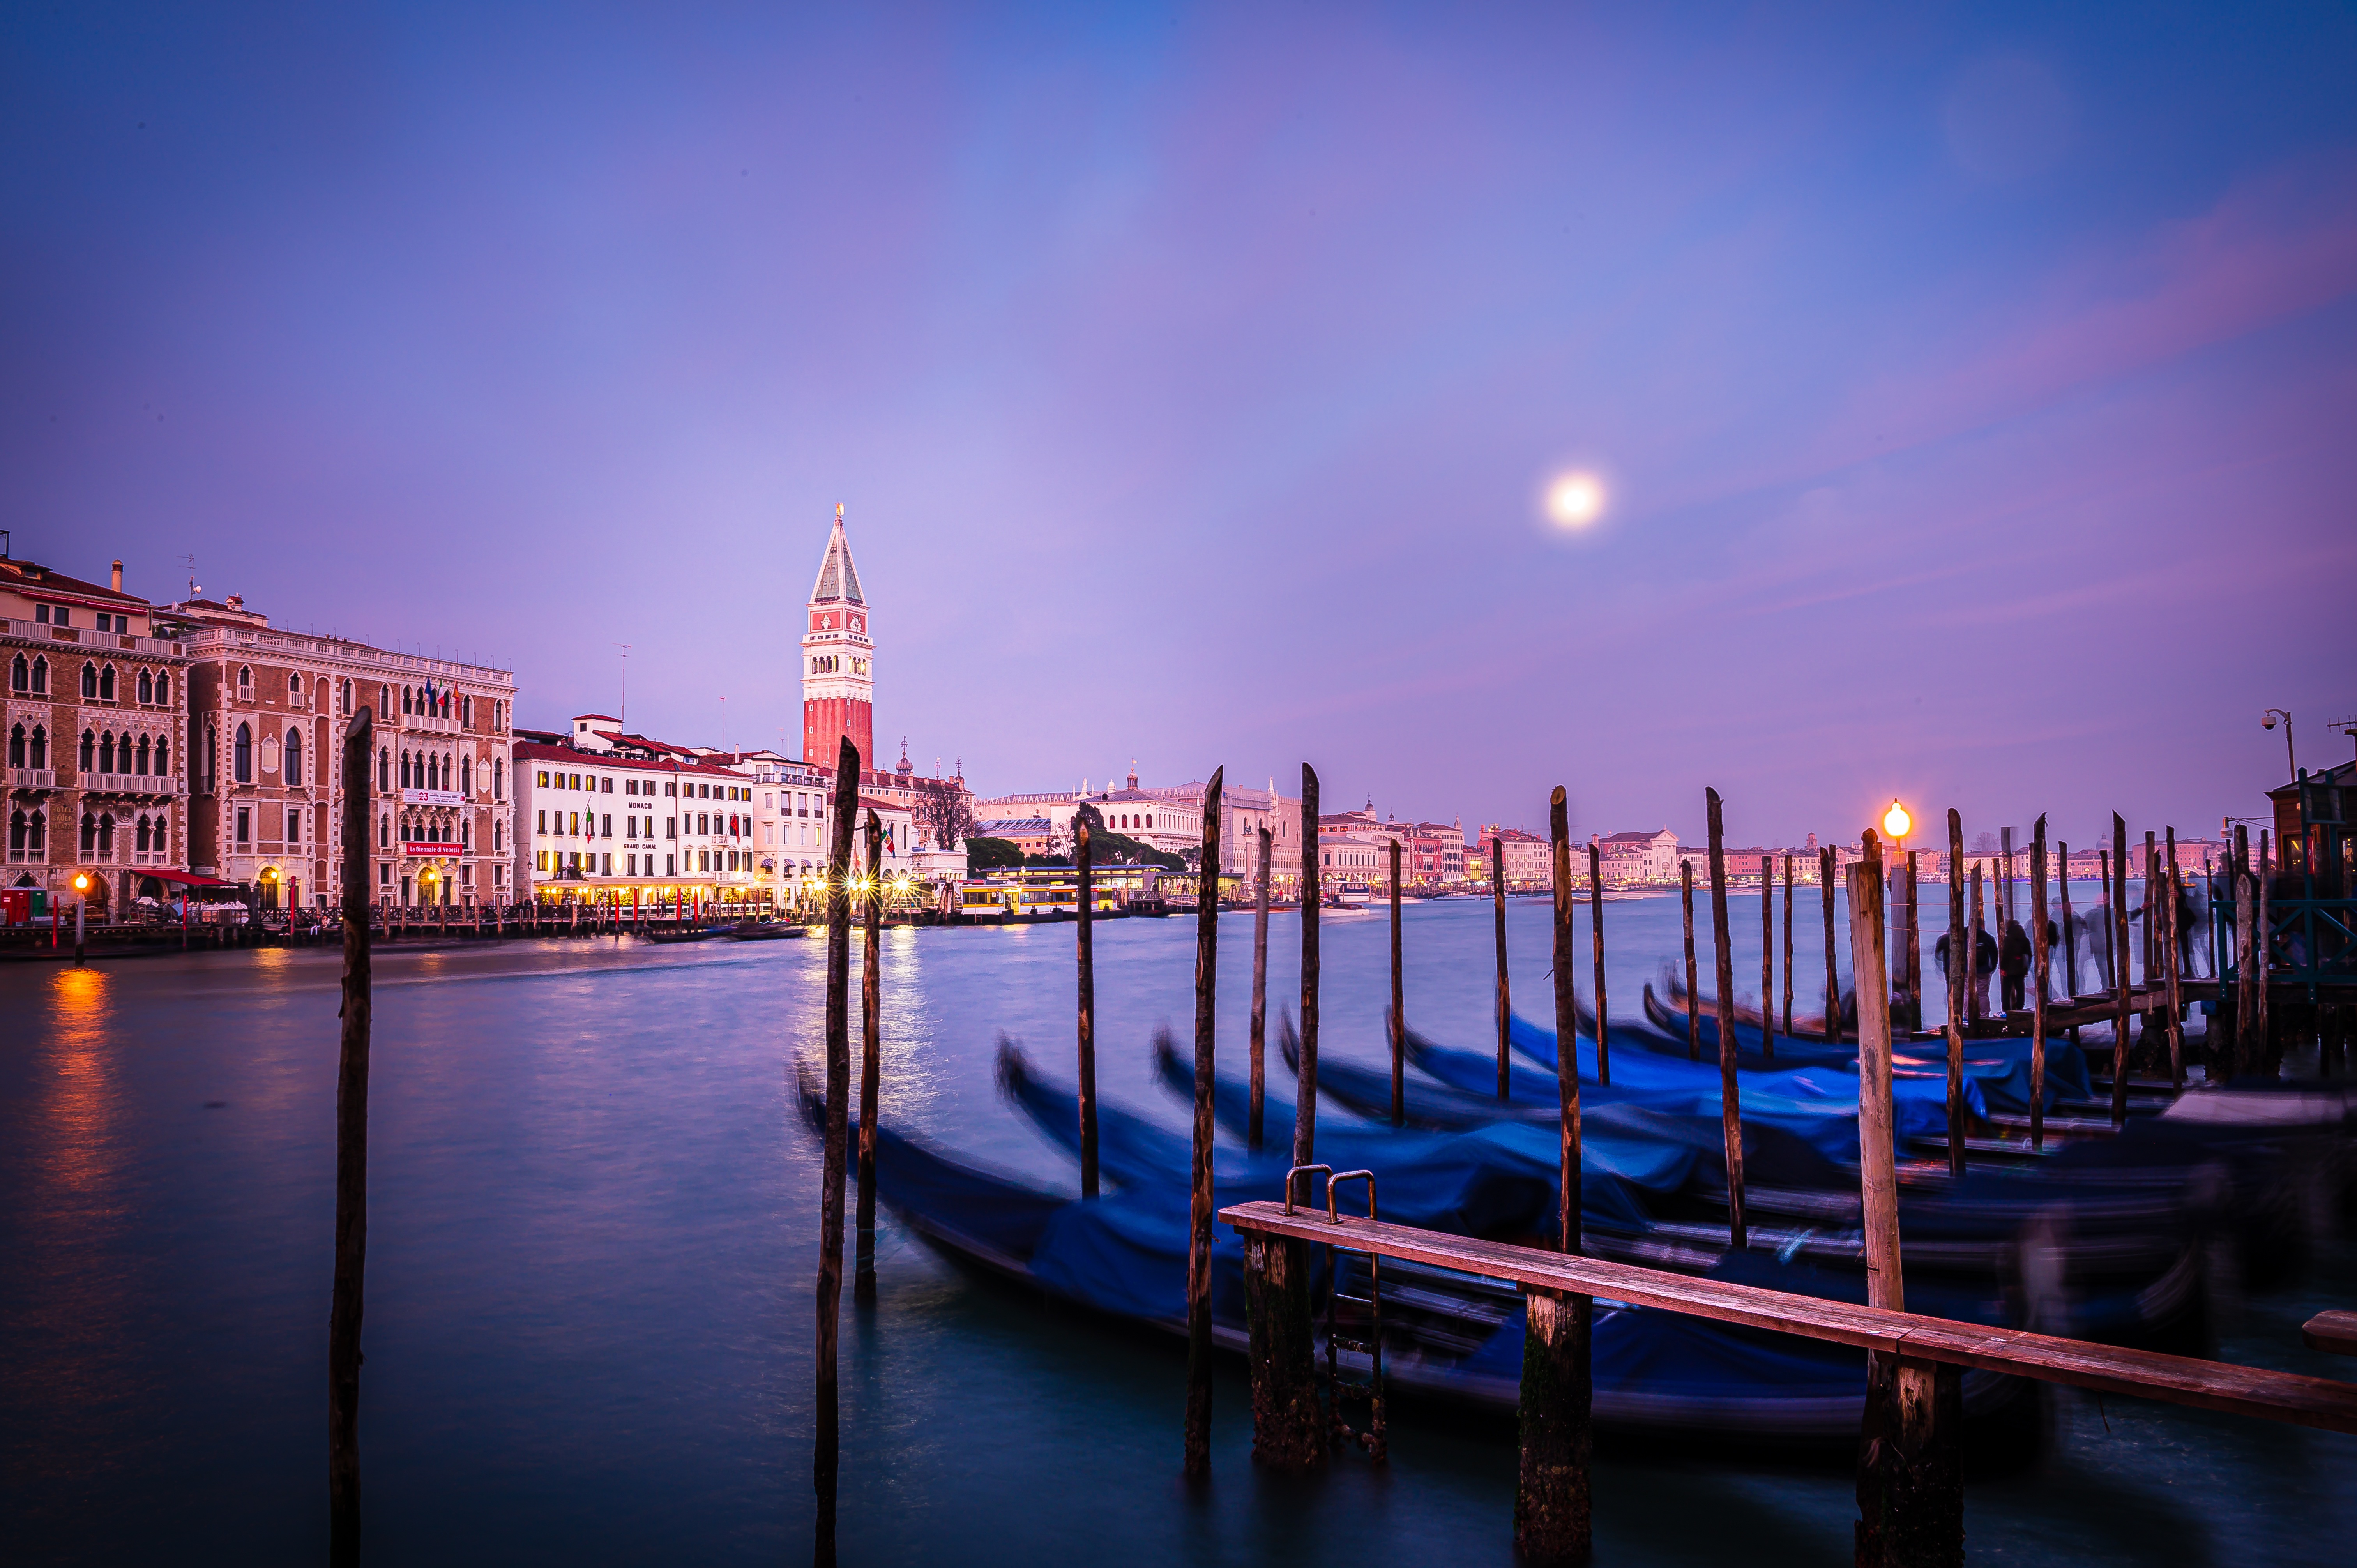
birdge, water, sky, boat, cloud, building, dusk, watercraft, body of water, lake, horizon, dock, city, sunset, waterway, calm, sunrise, gondola, boats and boating equipment and supplies, reflection, harbor, afterglow, moon, darkness, magenta, water transportation, evening, ocean, midnight, channel, nonbuilding structure, port, pier, astronomical object, marina, night, landscape, sea, dawn, ship, tree, coast, tourism, vacation, river